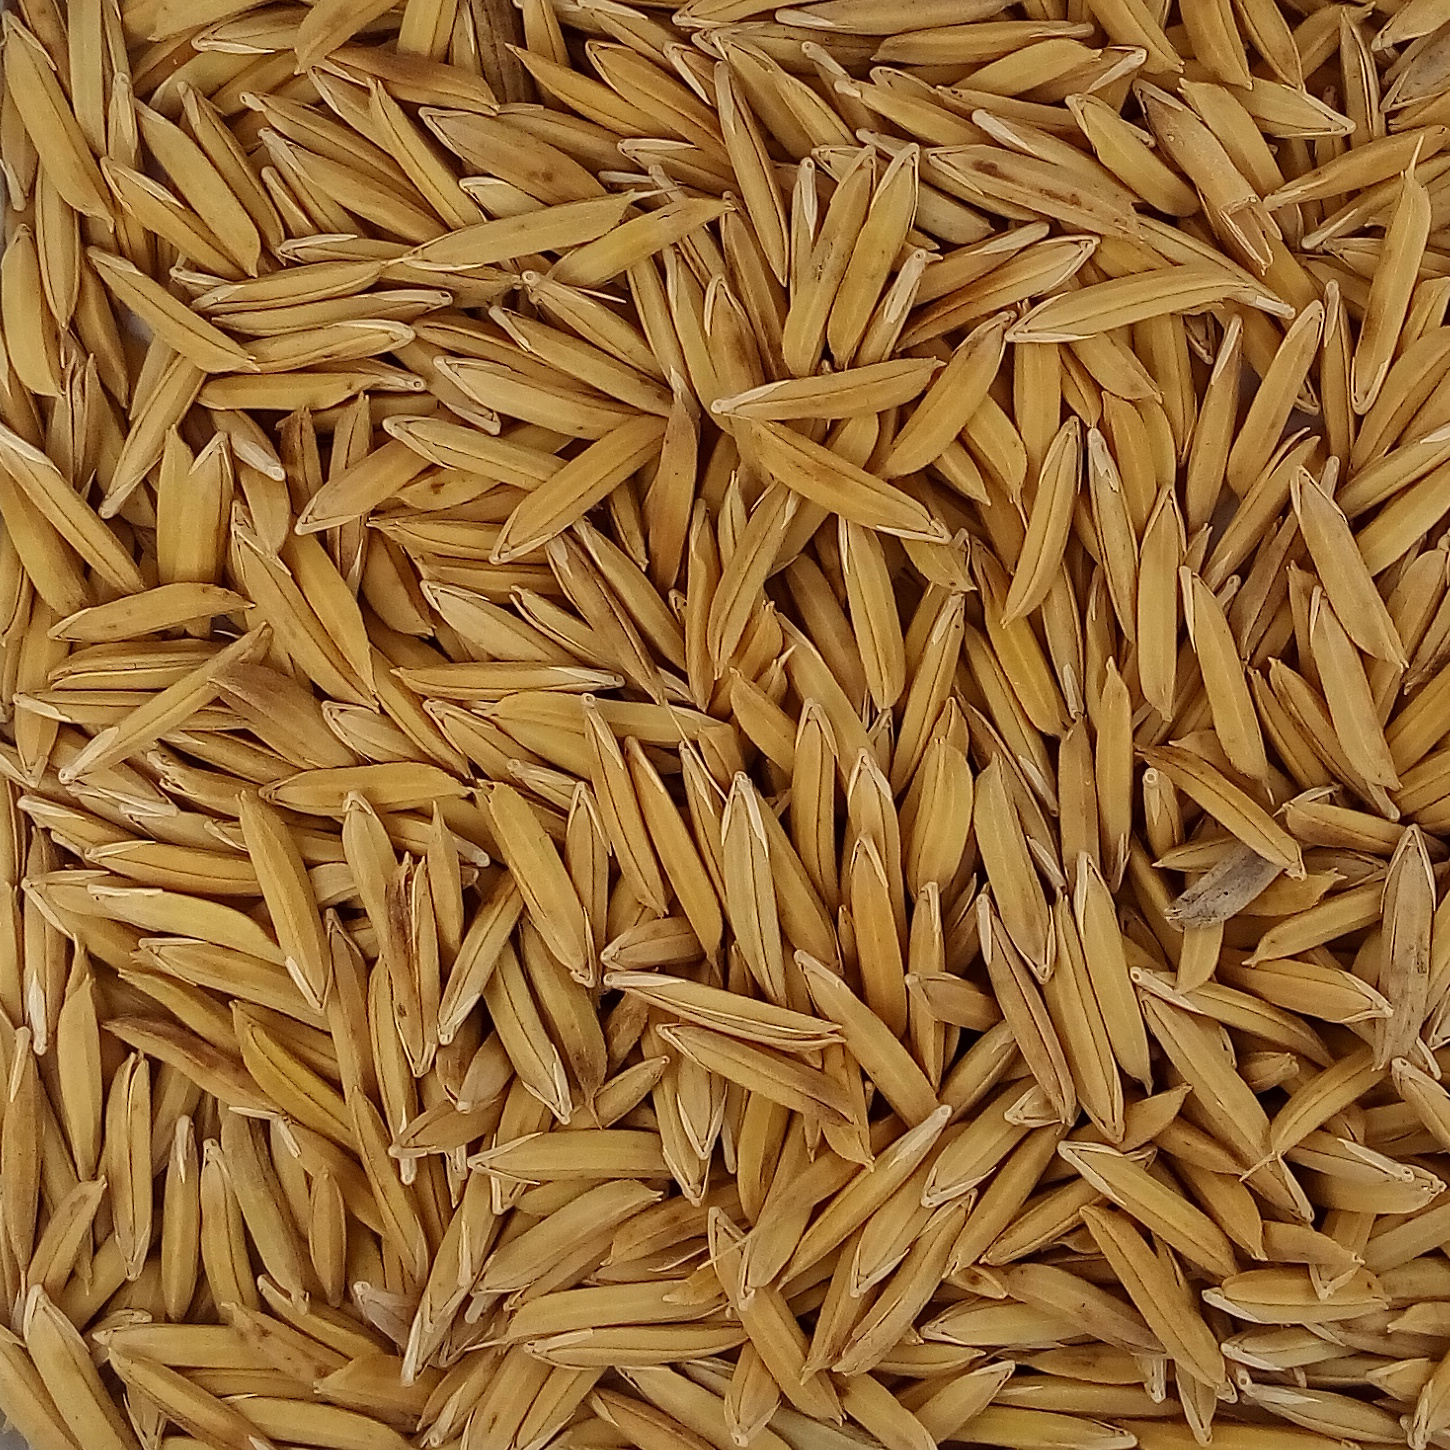
Rice seed variety: 1121